Smoking (cooking)

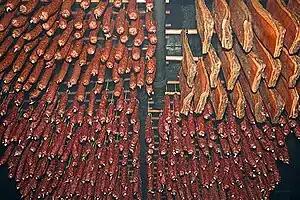
Meat hanging inside a smokehouse in Switzerland

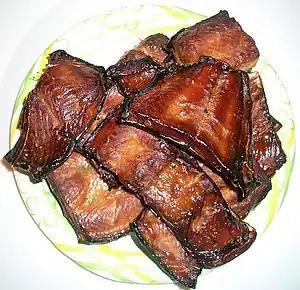
Hot-smoked chum salmon

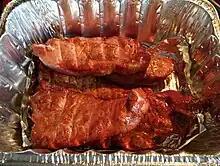
Hickory-smoked country-style ribs

Smoking is the process of flavoring, browning, cooking, or preserving food, particularly meat, fish and tea, by exposing it to smoke from burning or smoldering material, most often wood.